Jean-Baptiste Moens

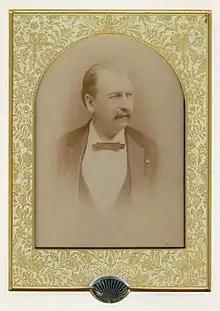
Jean-Baptiste Moens, 1887

Jean-Baptiste Philippe Constant Moens (27 May 1833, Tournai – 28 April 1908) was a Belgian philatelist recognized as the first dealer in stamps for collectors. He was one of the original philatelic journalists.